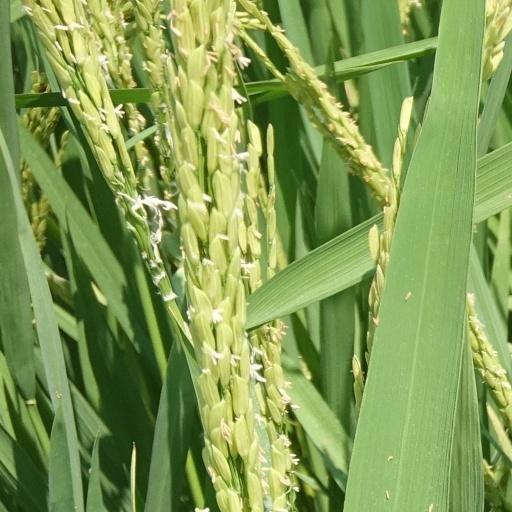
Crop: rice